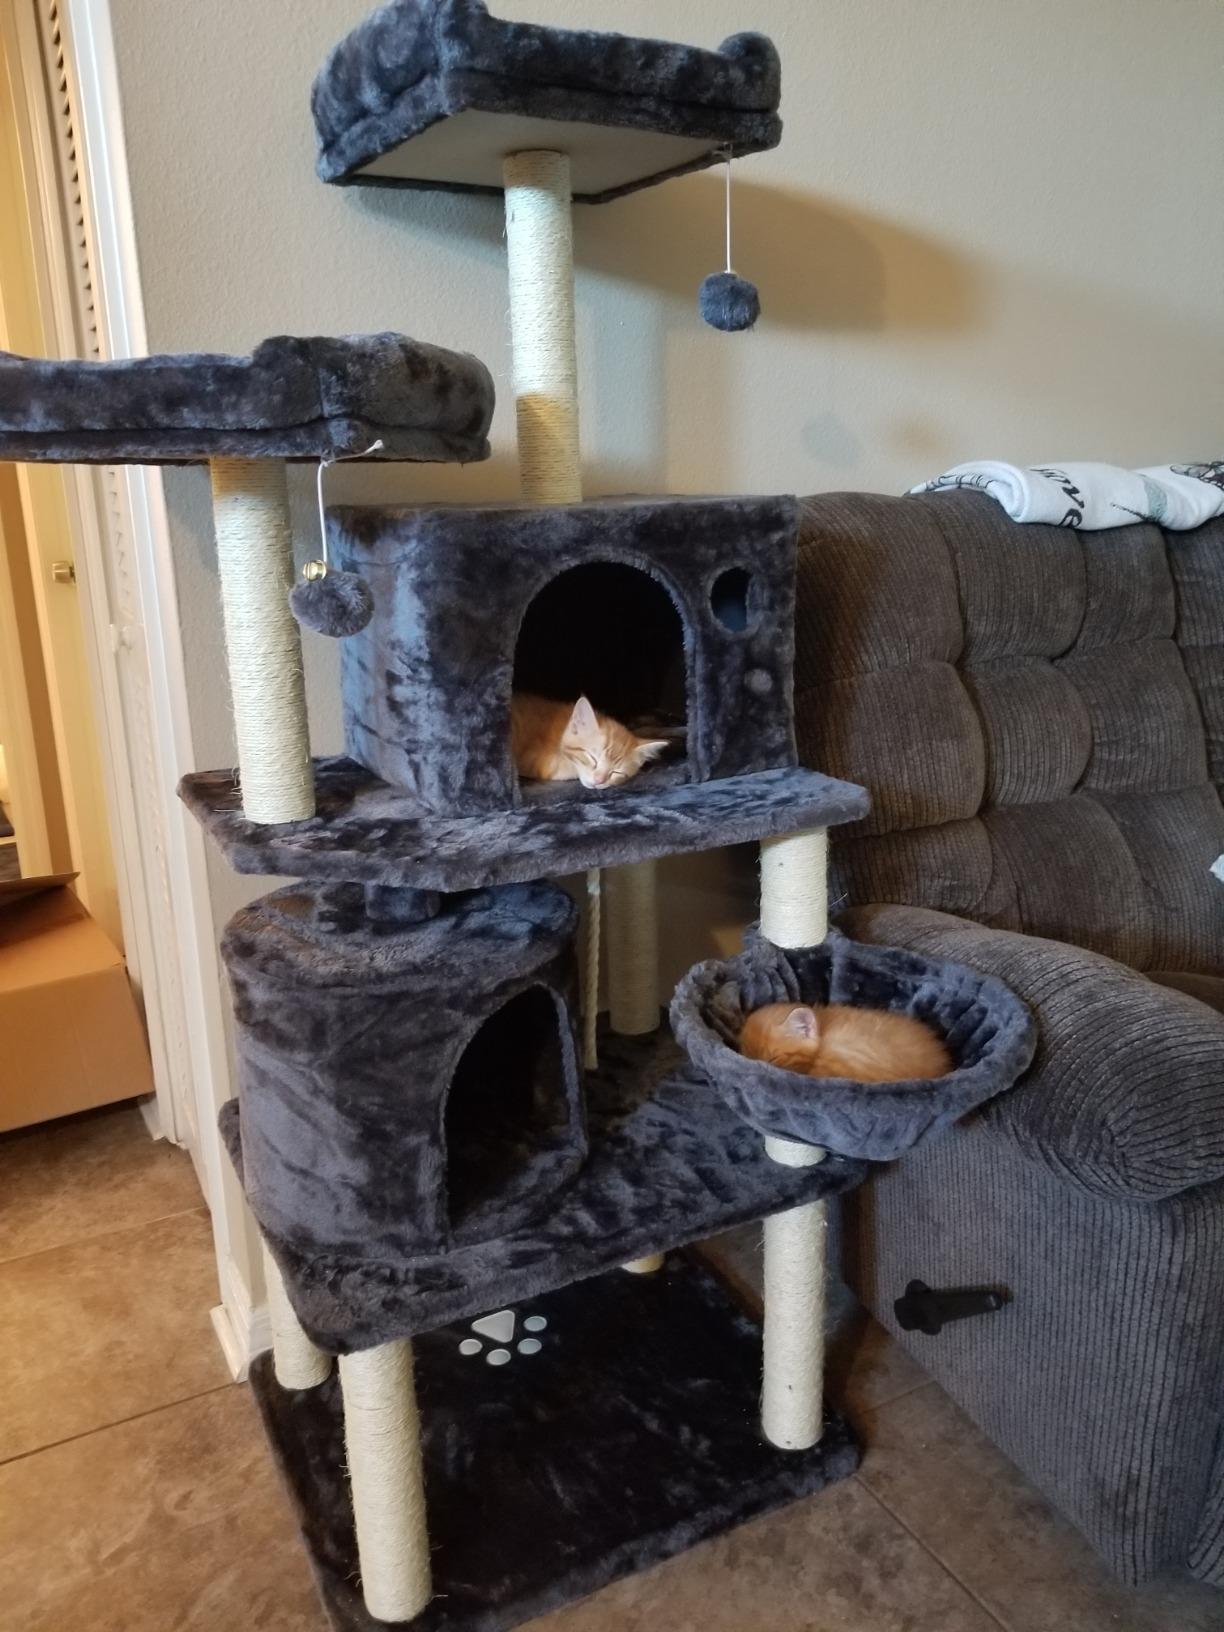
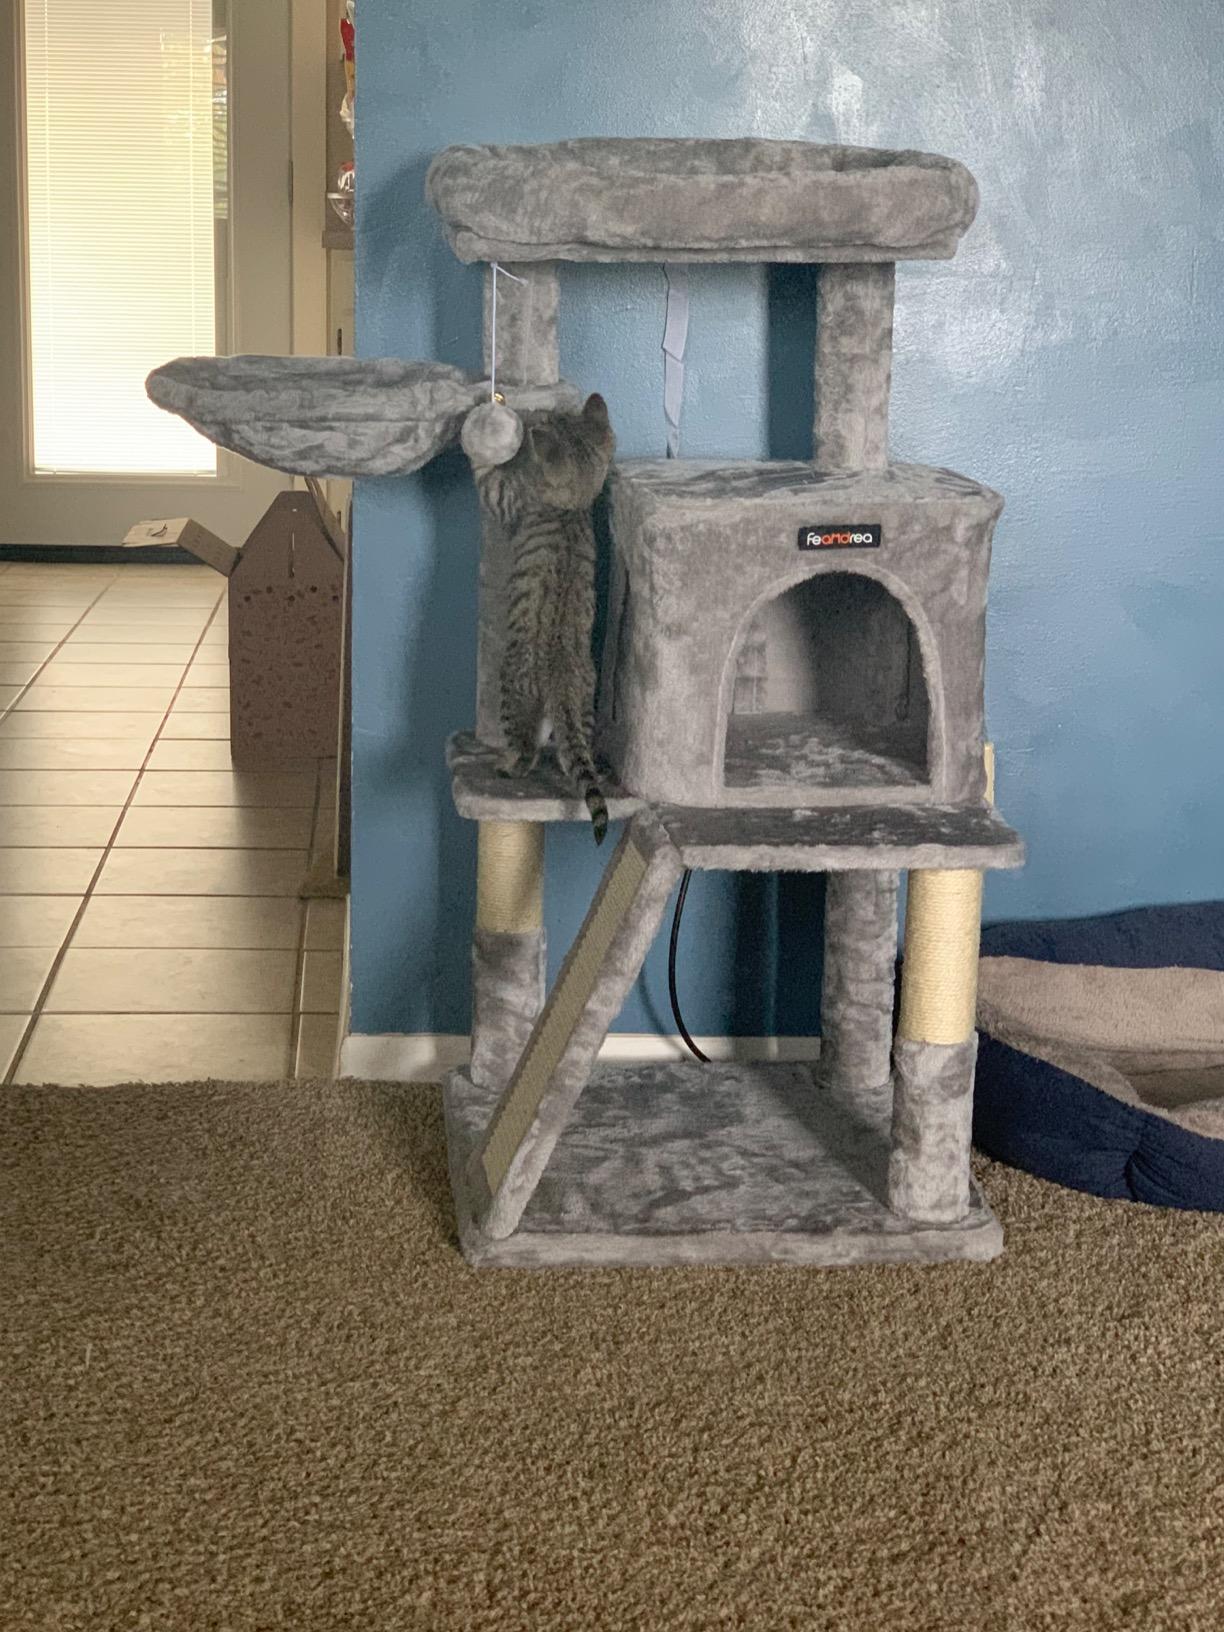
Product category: items_cat tree
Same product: no